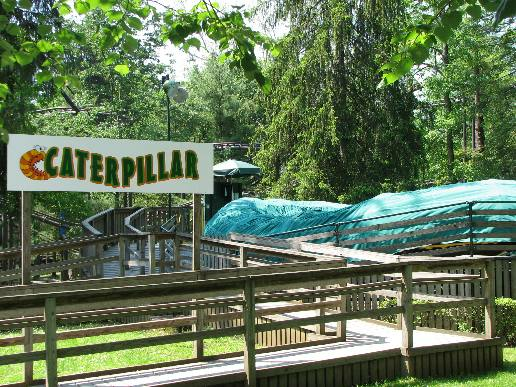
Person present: No